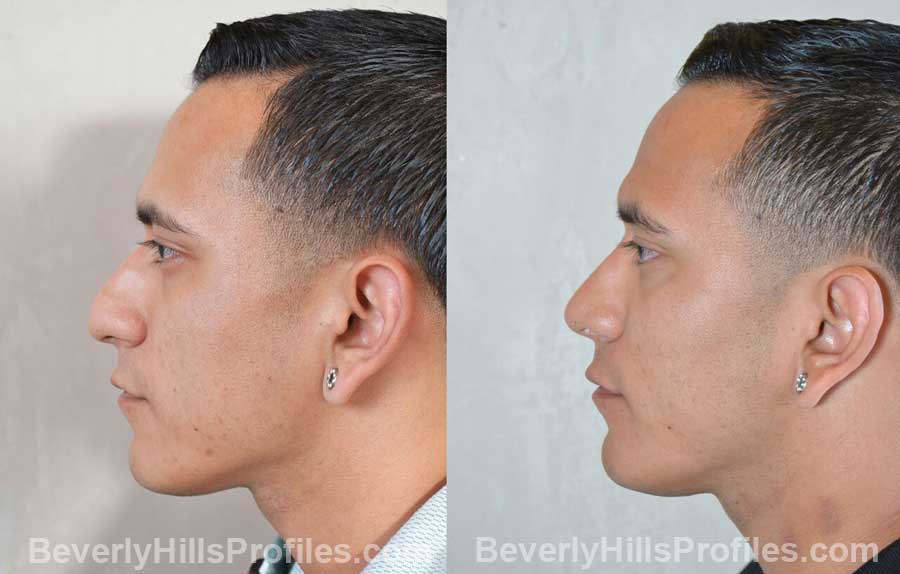
Gender: men